Exile (1917 film)

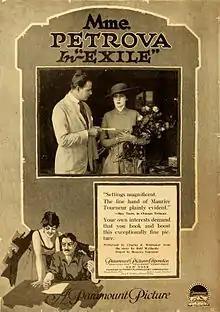
Advertisement for film

Exile is a 1917 American silent drama film directed by Maurice Tourneur and written by Charles E. Whittaker based upon the 1916 Dolf Wyllarde novel. The film stars Olga Petrova, Wyndham Standing, Mahlon Hamilton, Warren Cook, Charles Martin, and Violet Reed. The film was released in September 1917, by Paramount Pictures. It is not known whether the film currently survives, which suggests that it is a lost film.